Conrad Models

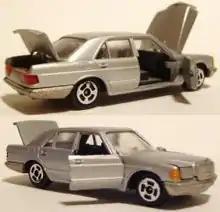
Conrad Mercedes Benz. Note here the simpler chrome wheels

During the 1980s in particular, and similar to NZG, Conrad introduced automobile promotionals mainly in 1:43 scale. Fit and finish of the auto models was very good and comparable to other German manufacturers, Schuco Modell, Schabak, Gama Toys, or NZG. Conrad focused on Volkswagen (Polo (Mk2, hatchback and coupé), Passat (B2, 5-door hatchback and wagon), Santana, Scirocco (second generation) and Type 2 (T3)) and Audi (Coupé (B2), 100 (C3 sedan) and the Quattro). By contrast, NZG did more Mercedes-Benz and Porsche models while Cursor focused on Mercedes and BMW. Conrad did, however, do some Mercedes-Benz replicas like the 280TE wagon and 190E sedan. Also similar to NZG, Mercedes-Benzes were cast in a larger 1:35 scale, indicating the marketing preferences of the client. Also NZG made Porsche promotionals, while Conrad did not, but, like NZG Conrad has not produced automobile models since the 1980s so as to focus more on models of trucks and construction equipment.